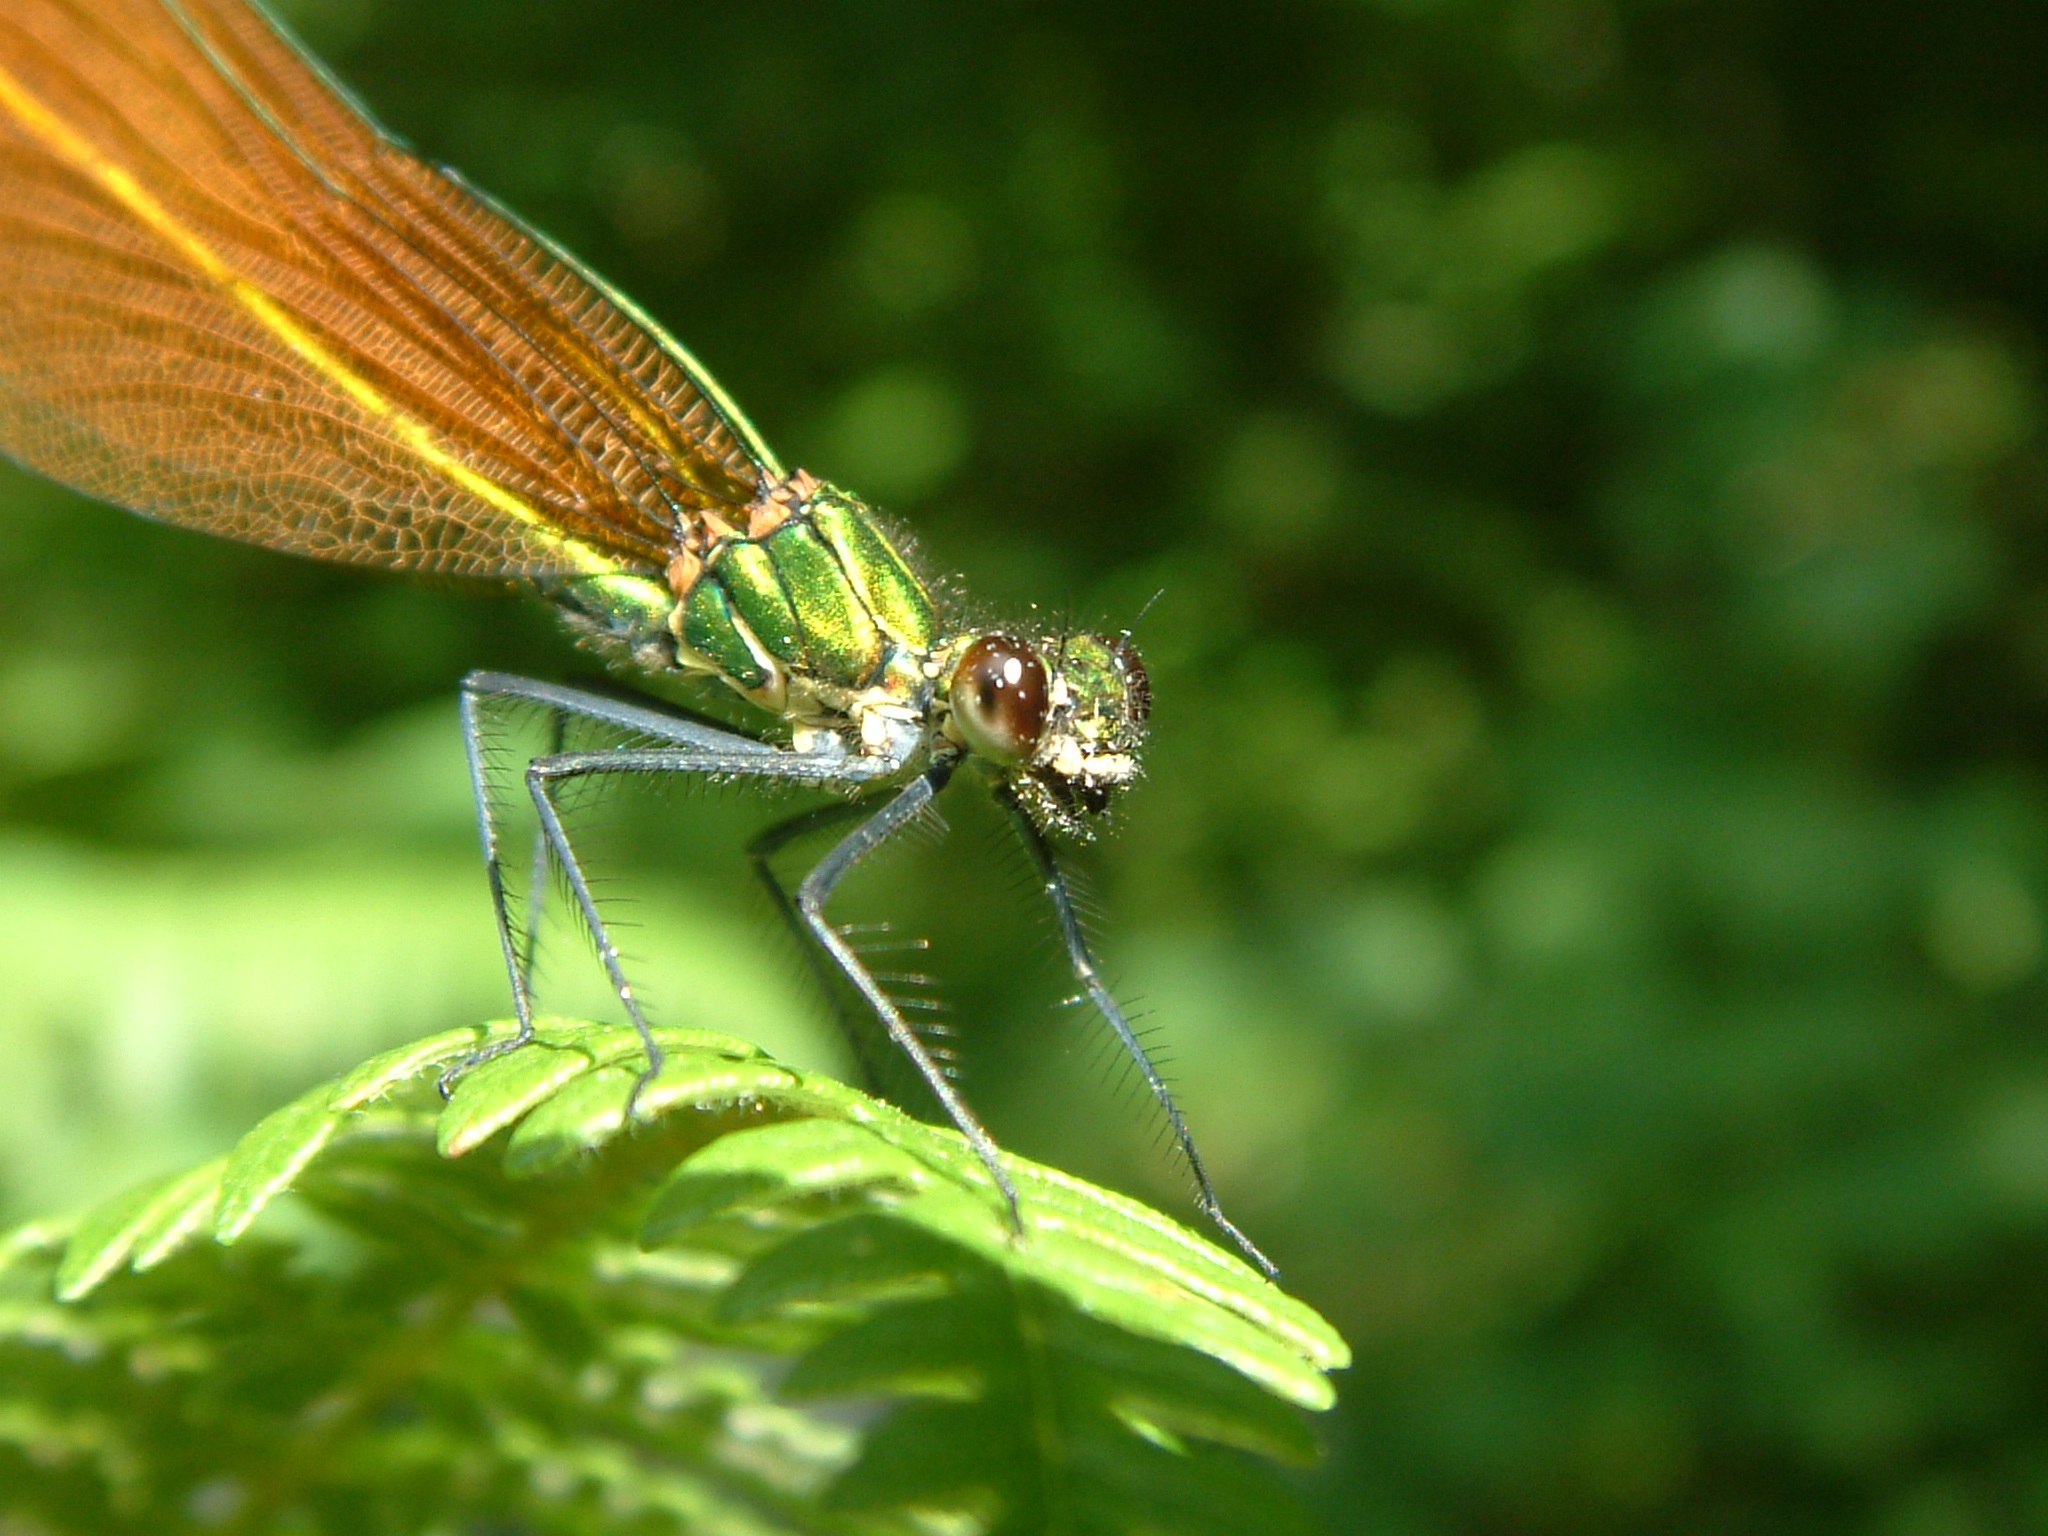
nature, wing, photography, flower, fly, green, insect, bug, fauna, smile, invertebrate, close up, eyes, dragonfly, damselfly, macro photography, arthropod, dragonflies and damseflies, net winged insects